Robert Harington, 3rd Baron Harington

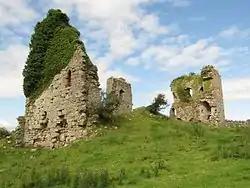
The remains of Gleaston Castle in 2015

His father died in 1363 when Robert was a minor aged 7, and he became a ward of King Edward III, who granted the custody of his paternal lands to his daughter Isabella of England (1332–1382), wife of Enguerrand VII, Lord of Coucy, 1st Earl of Bedford (1340–1397). He exited wardship having attained his majority of 21 and in 1377 was knighted at the coronation of King Richard II (1377-1399). He rebuilt his ancestral seat as a castle, recorded for the first time in 1389 as Gleaston Castle.